List of regents

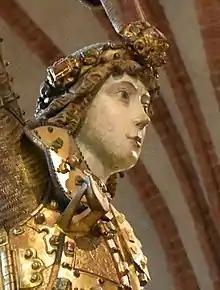
Sten Sture the Elder, long-serving regent of Sweden

A regent is a person selected to act as head of state (ruling or not) because the ruler is a minor, not present, or debilitated. The following is a list of regents throughout history.